Kristen Thompson

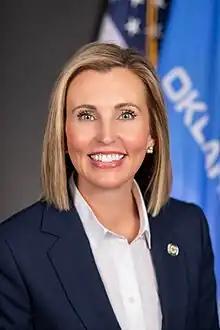

Kristen Thompson is an American politician who is the Oklahoma Senate member from the 22nd district.